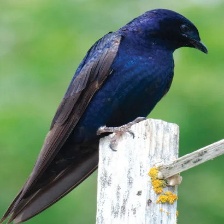
Species: PURPLE MARTIN
Scientific name: PROGNE SUBIS